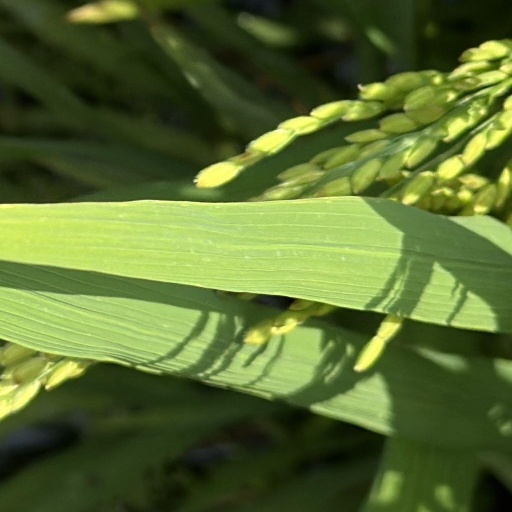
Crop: rice